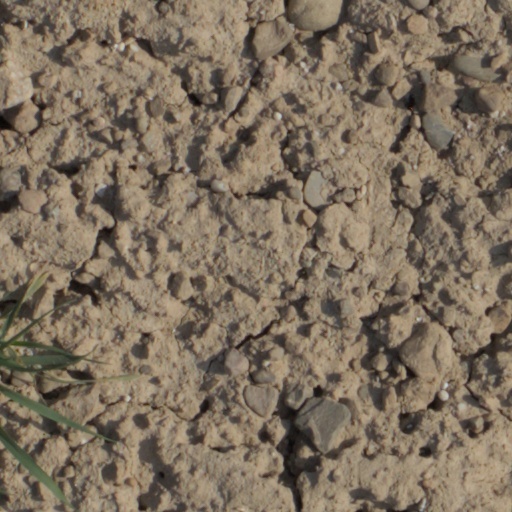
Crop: wheat